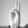
ASL letter: U